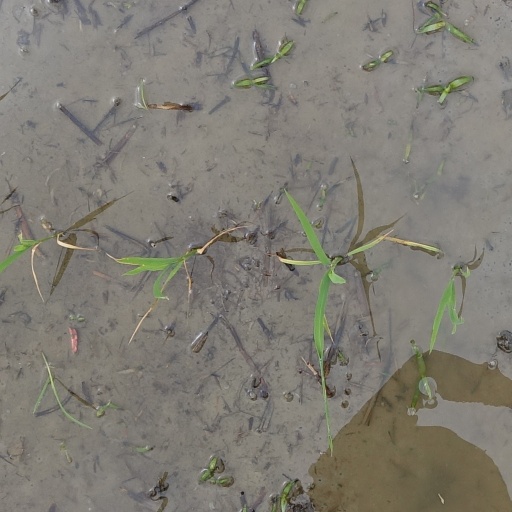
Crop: rice